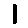
Label: 1